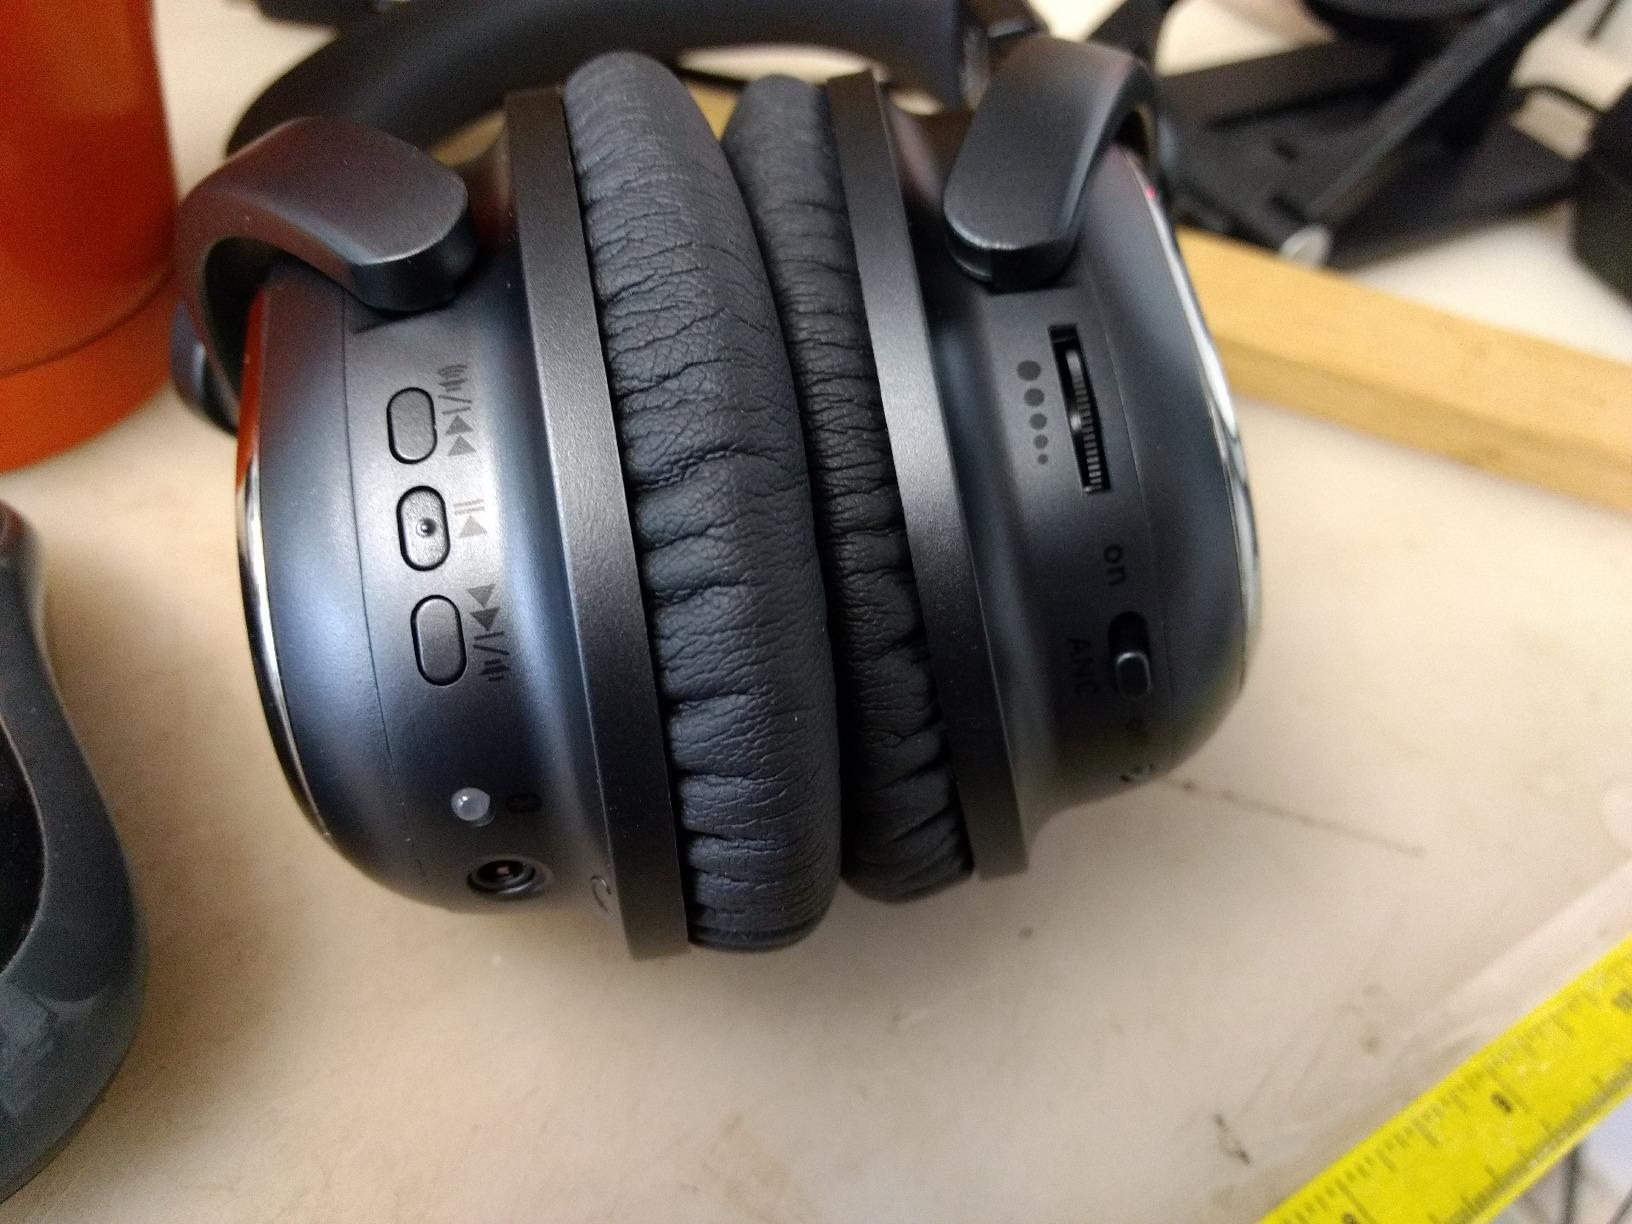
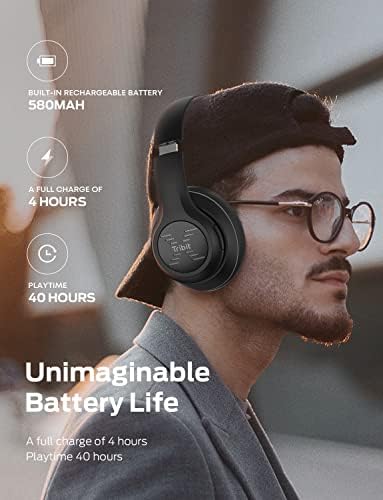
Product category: headphones
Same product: no